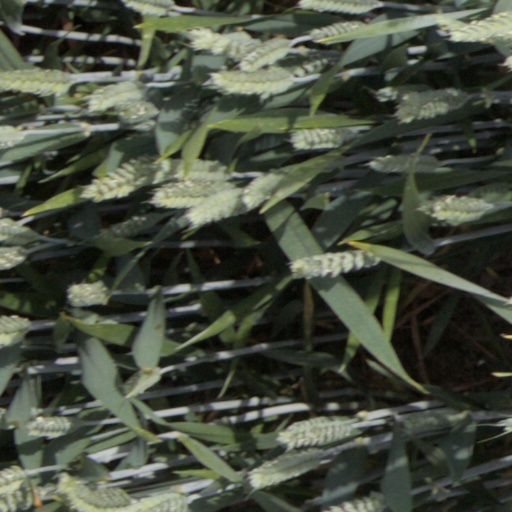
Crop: wheat